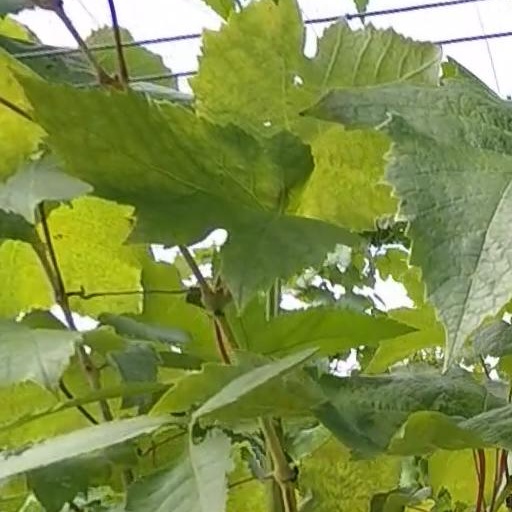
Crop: grape